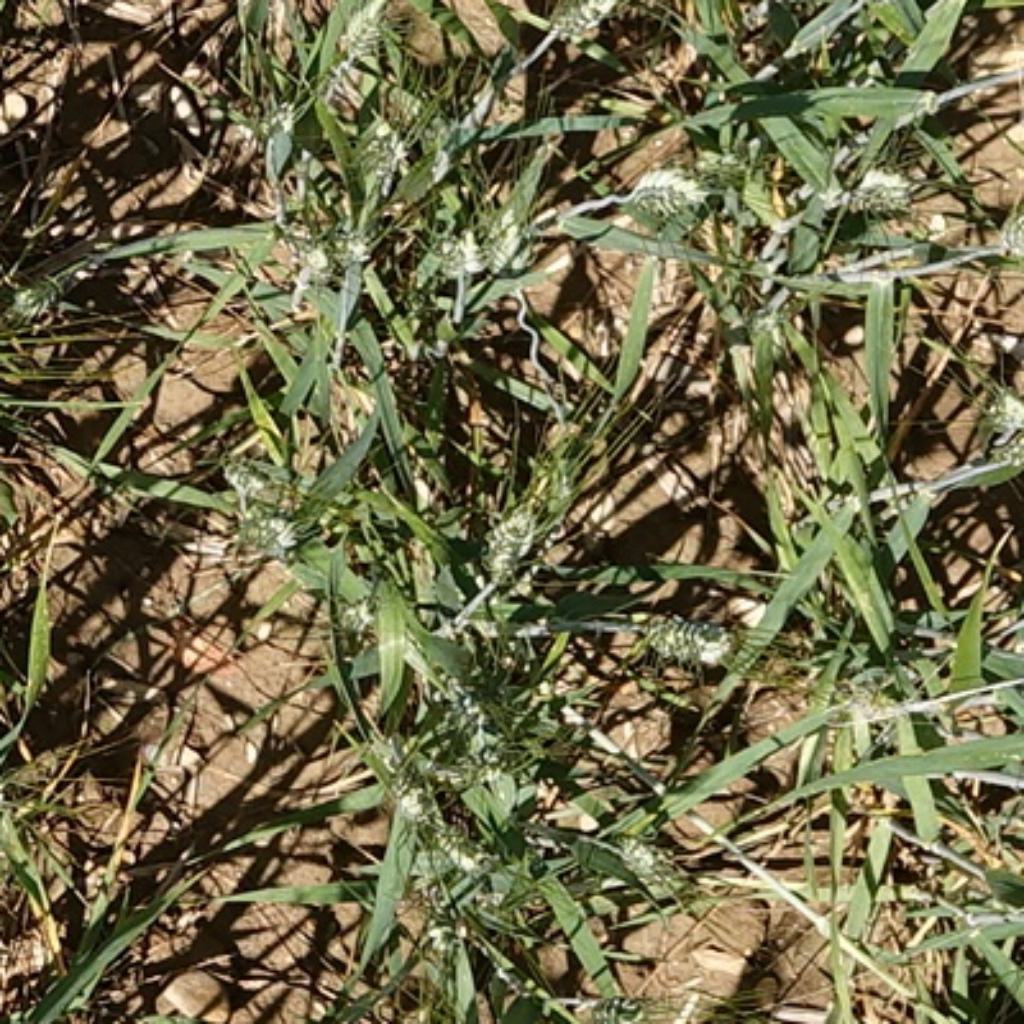
Country: France
Location: Gréoux
Wheat development stage: Filling